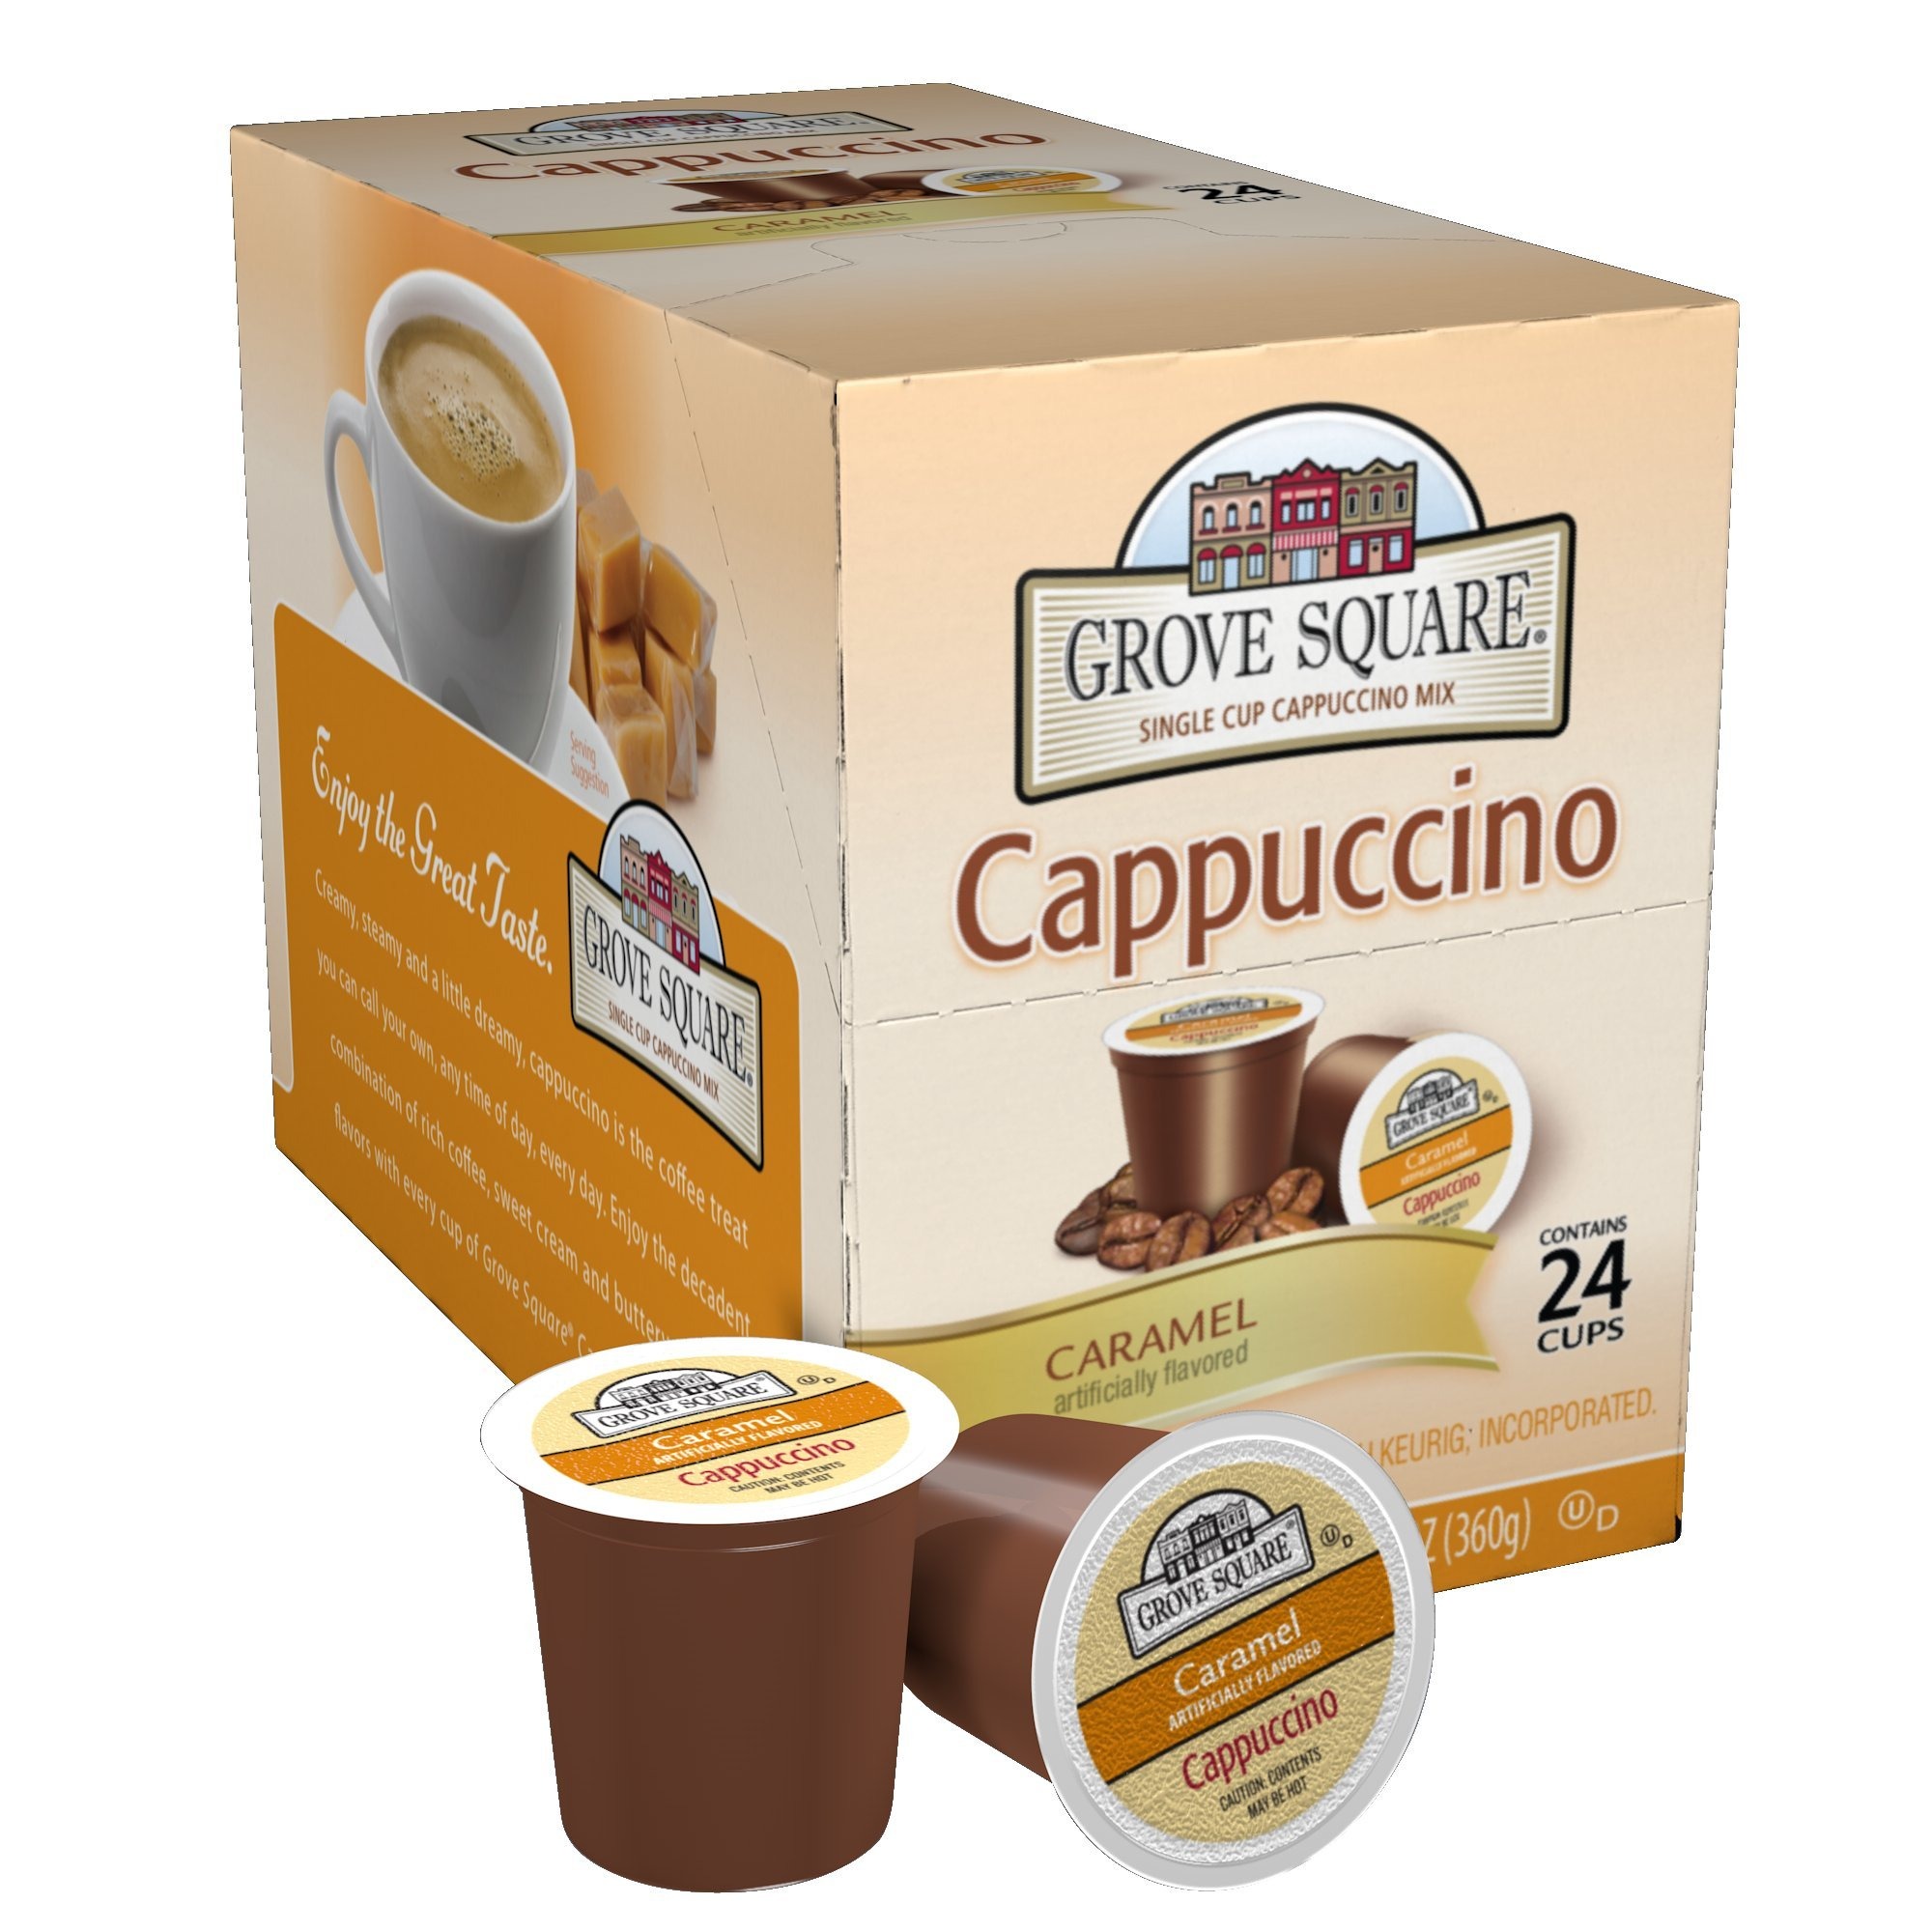
Item Name: Grove Square Cappuccino, Caramel, 24 Single Serve Cups
Bullet Point 1: With a flavor that's creamy, steamy and a little dreamy, this cappuccino is the coffee treat you can call your own
Bullet Point 2: Decadent combination of rich coffee, sweet cream and buttery caramel flavors
Bullet Point 3: Convenient for busy mornings or when you need an on-the-go treat
Bullet Point 4: Kosher certified
Bullet Point 5: Single serve cups compatible with all 1.0 & 2.0 Brewers
Value: 24.0
Unit: count

Price: 14.615